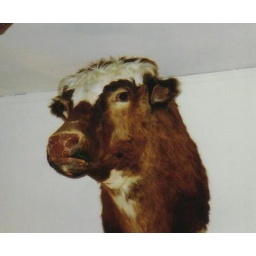
This wonderful creature hangs on the wall in apt in NYC.